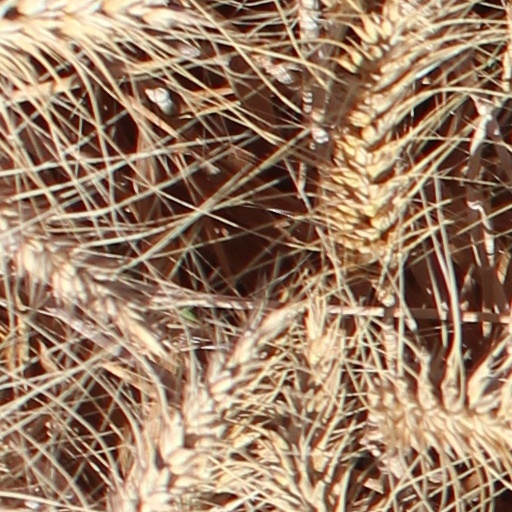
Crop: wheat